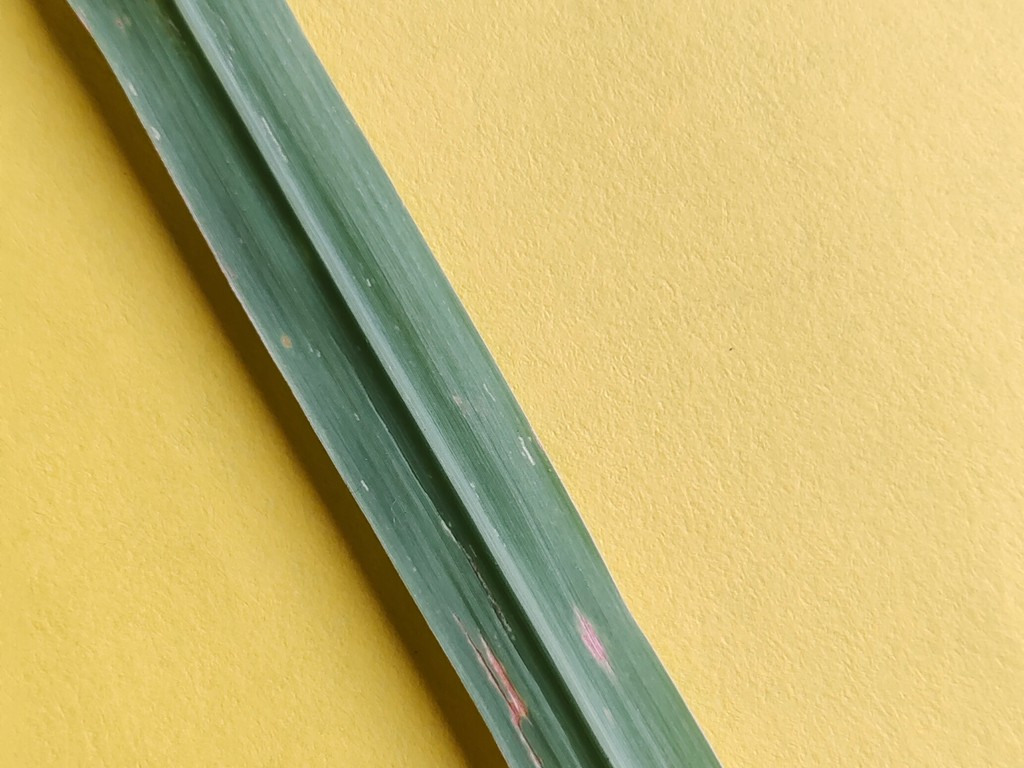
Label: Unhealthy